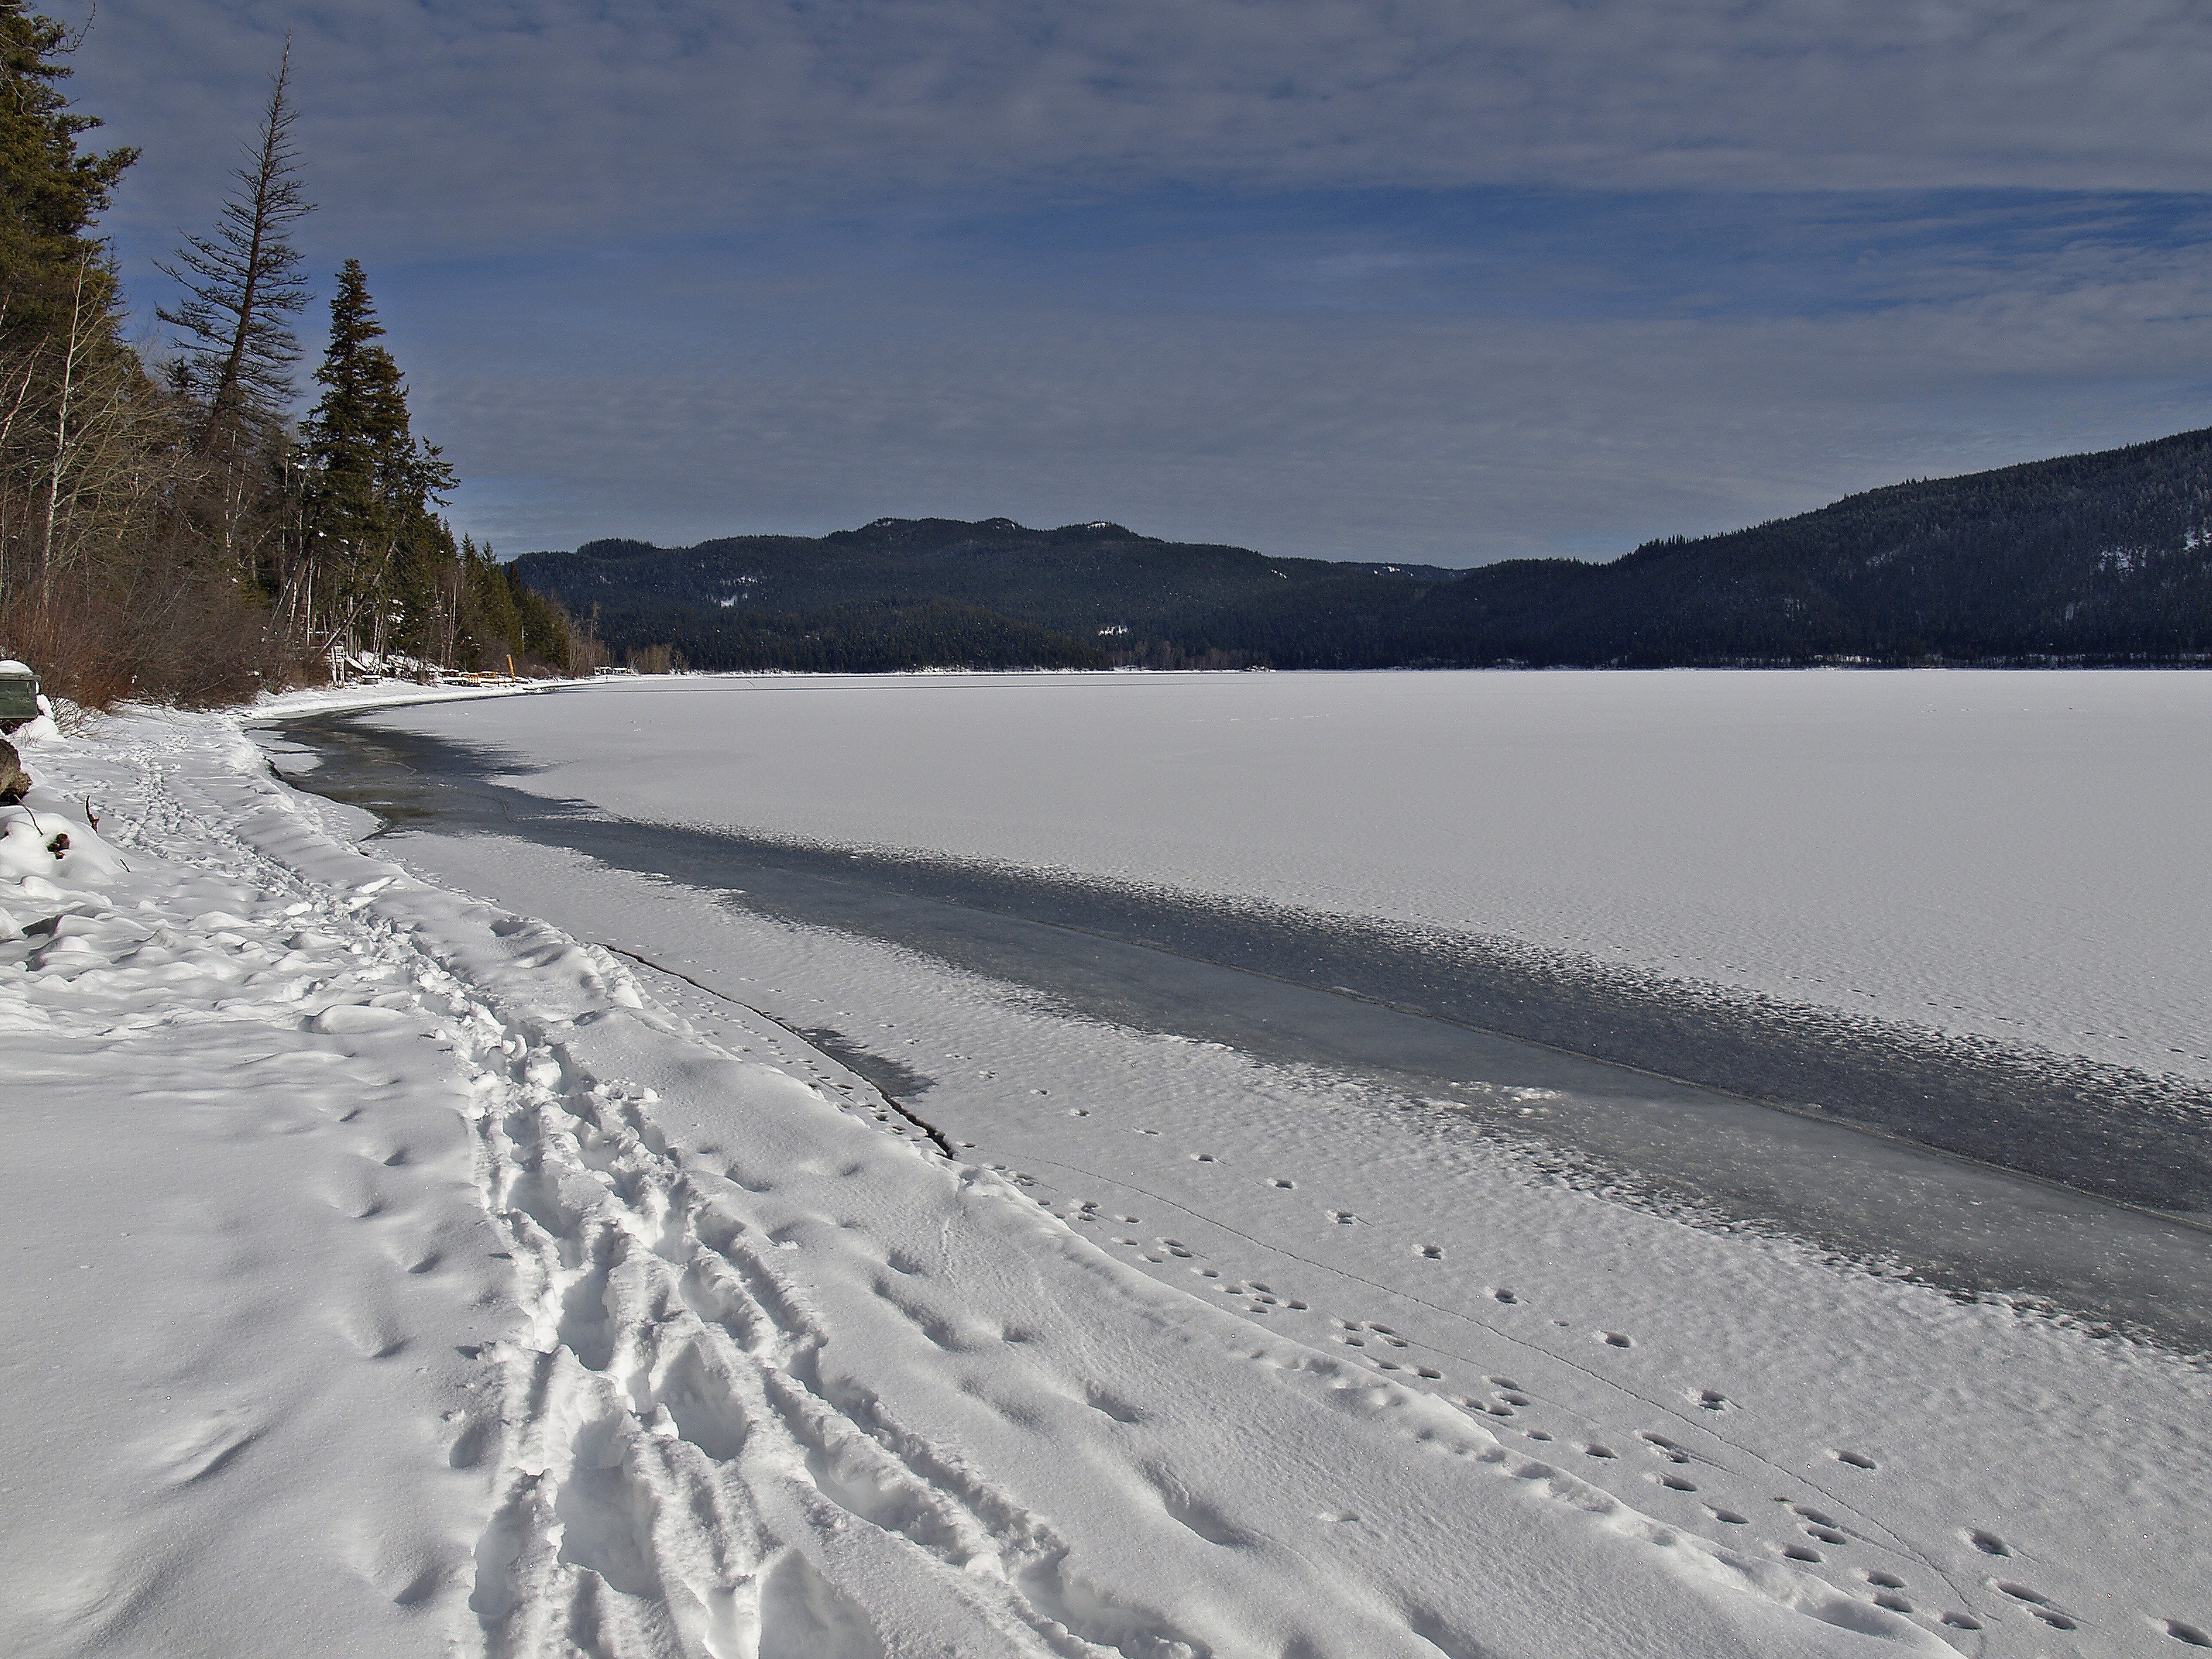
landscape, mountain, snow, cold, winter, lake, mountain range, ice, scenery, weather, frozen, arctic, season, trees, canada, piste, freezing, british columbia, canim lake, mountainous landforms, geological phenomenon